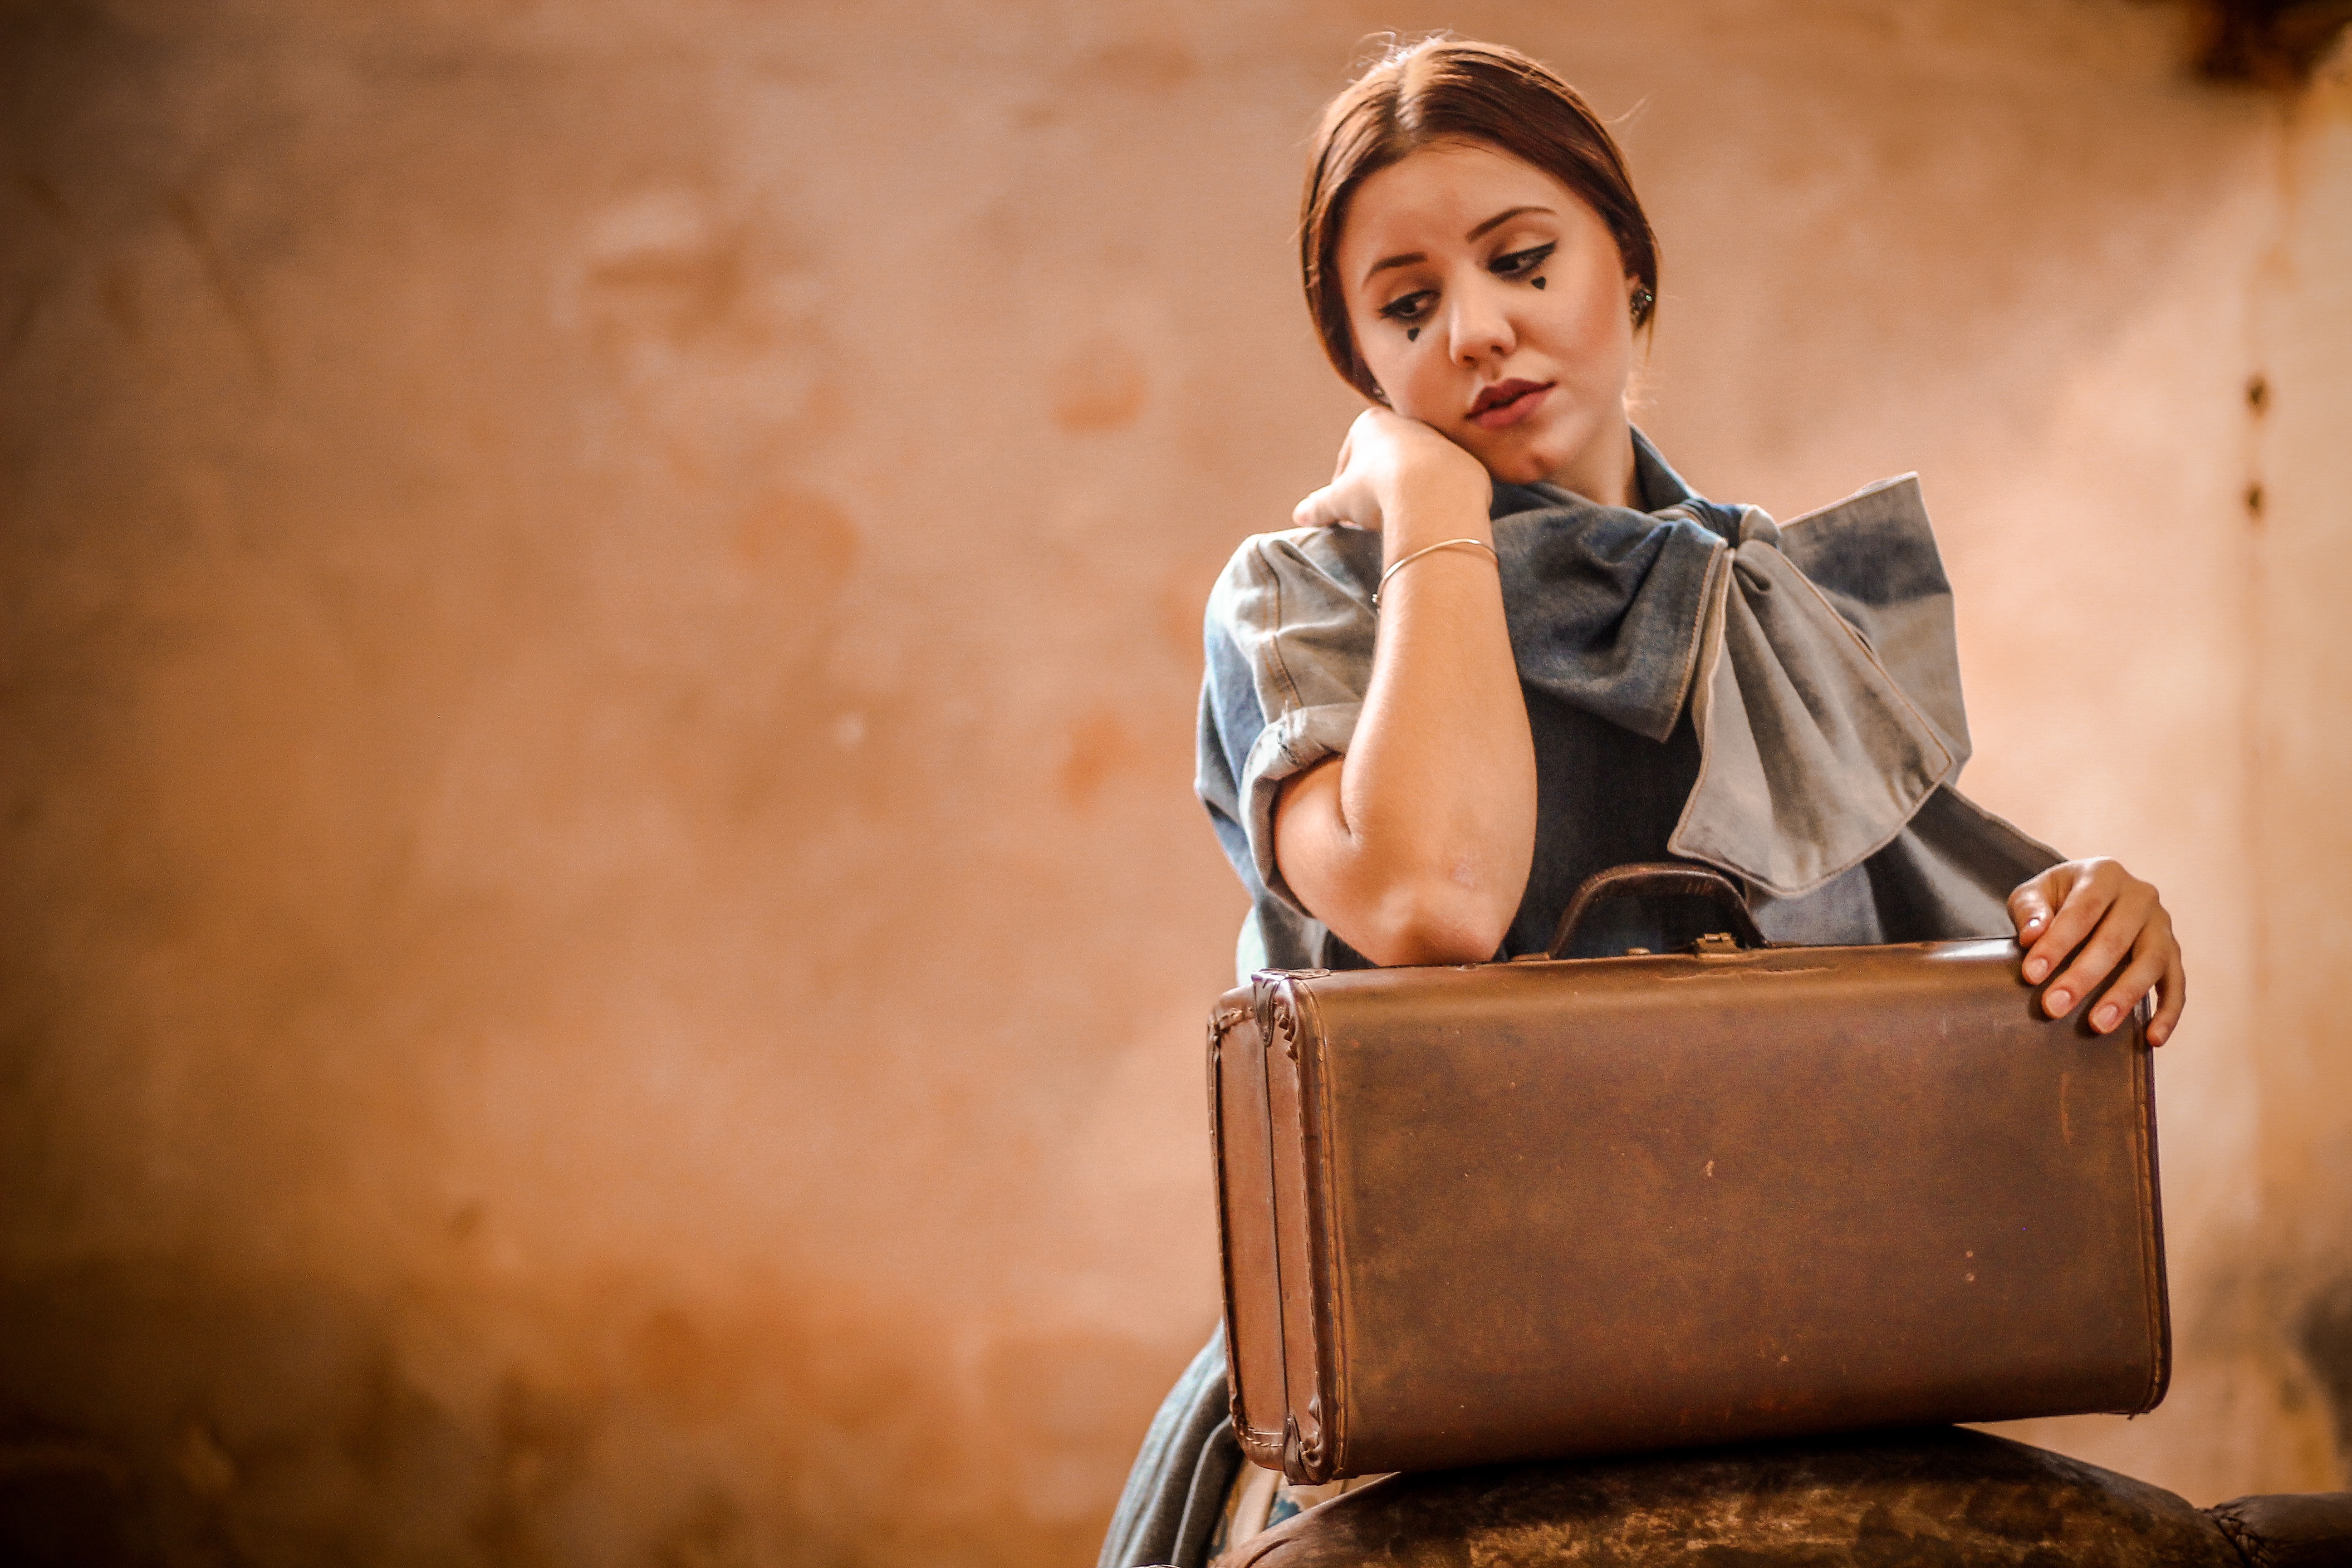
man, person, girl, woman, photography, portrait, model, sitting, fashion, lady, photograph, beauty, photo shoot, portrait photography, human positions